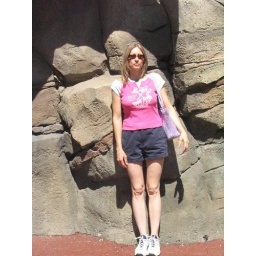
Here's Rose, in her fun pink kitty t-shirt